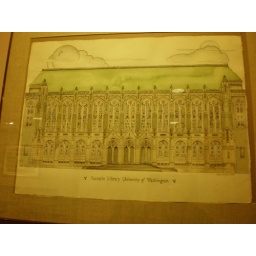
Their house was designed by the same architect who designed the building in this picture.